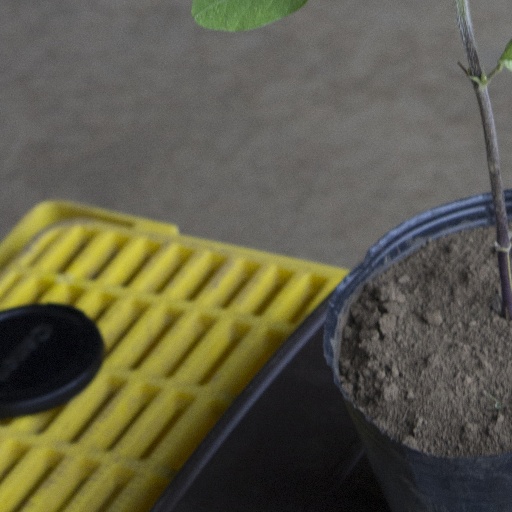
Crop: soybean